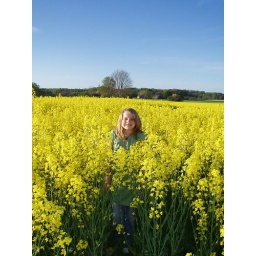
Sophia in the wonderful yellow field